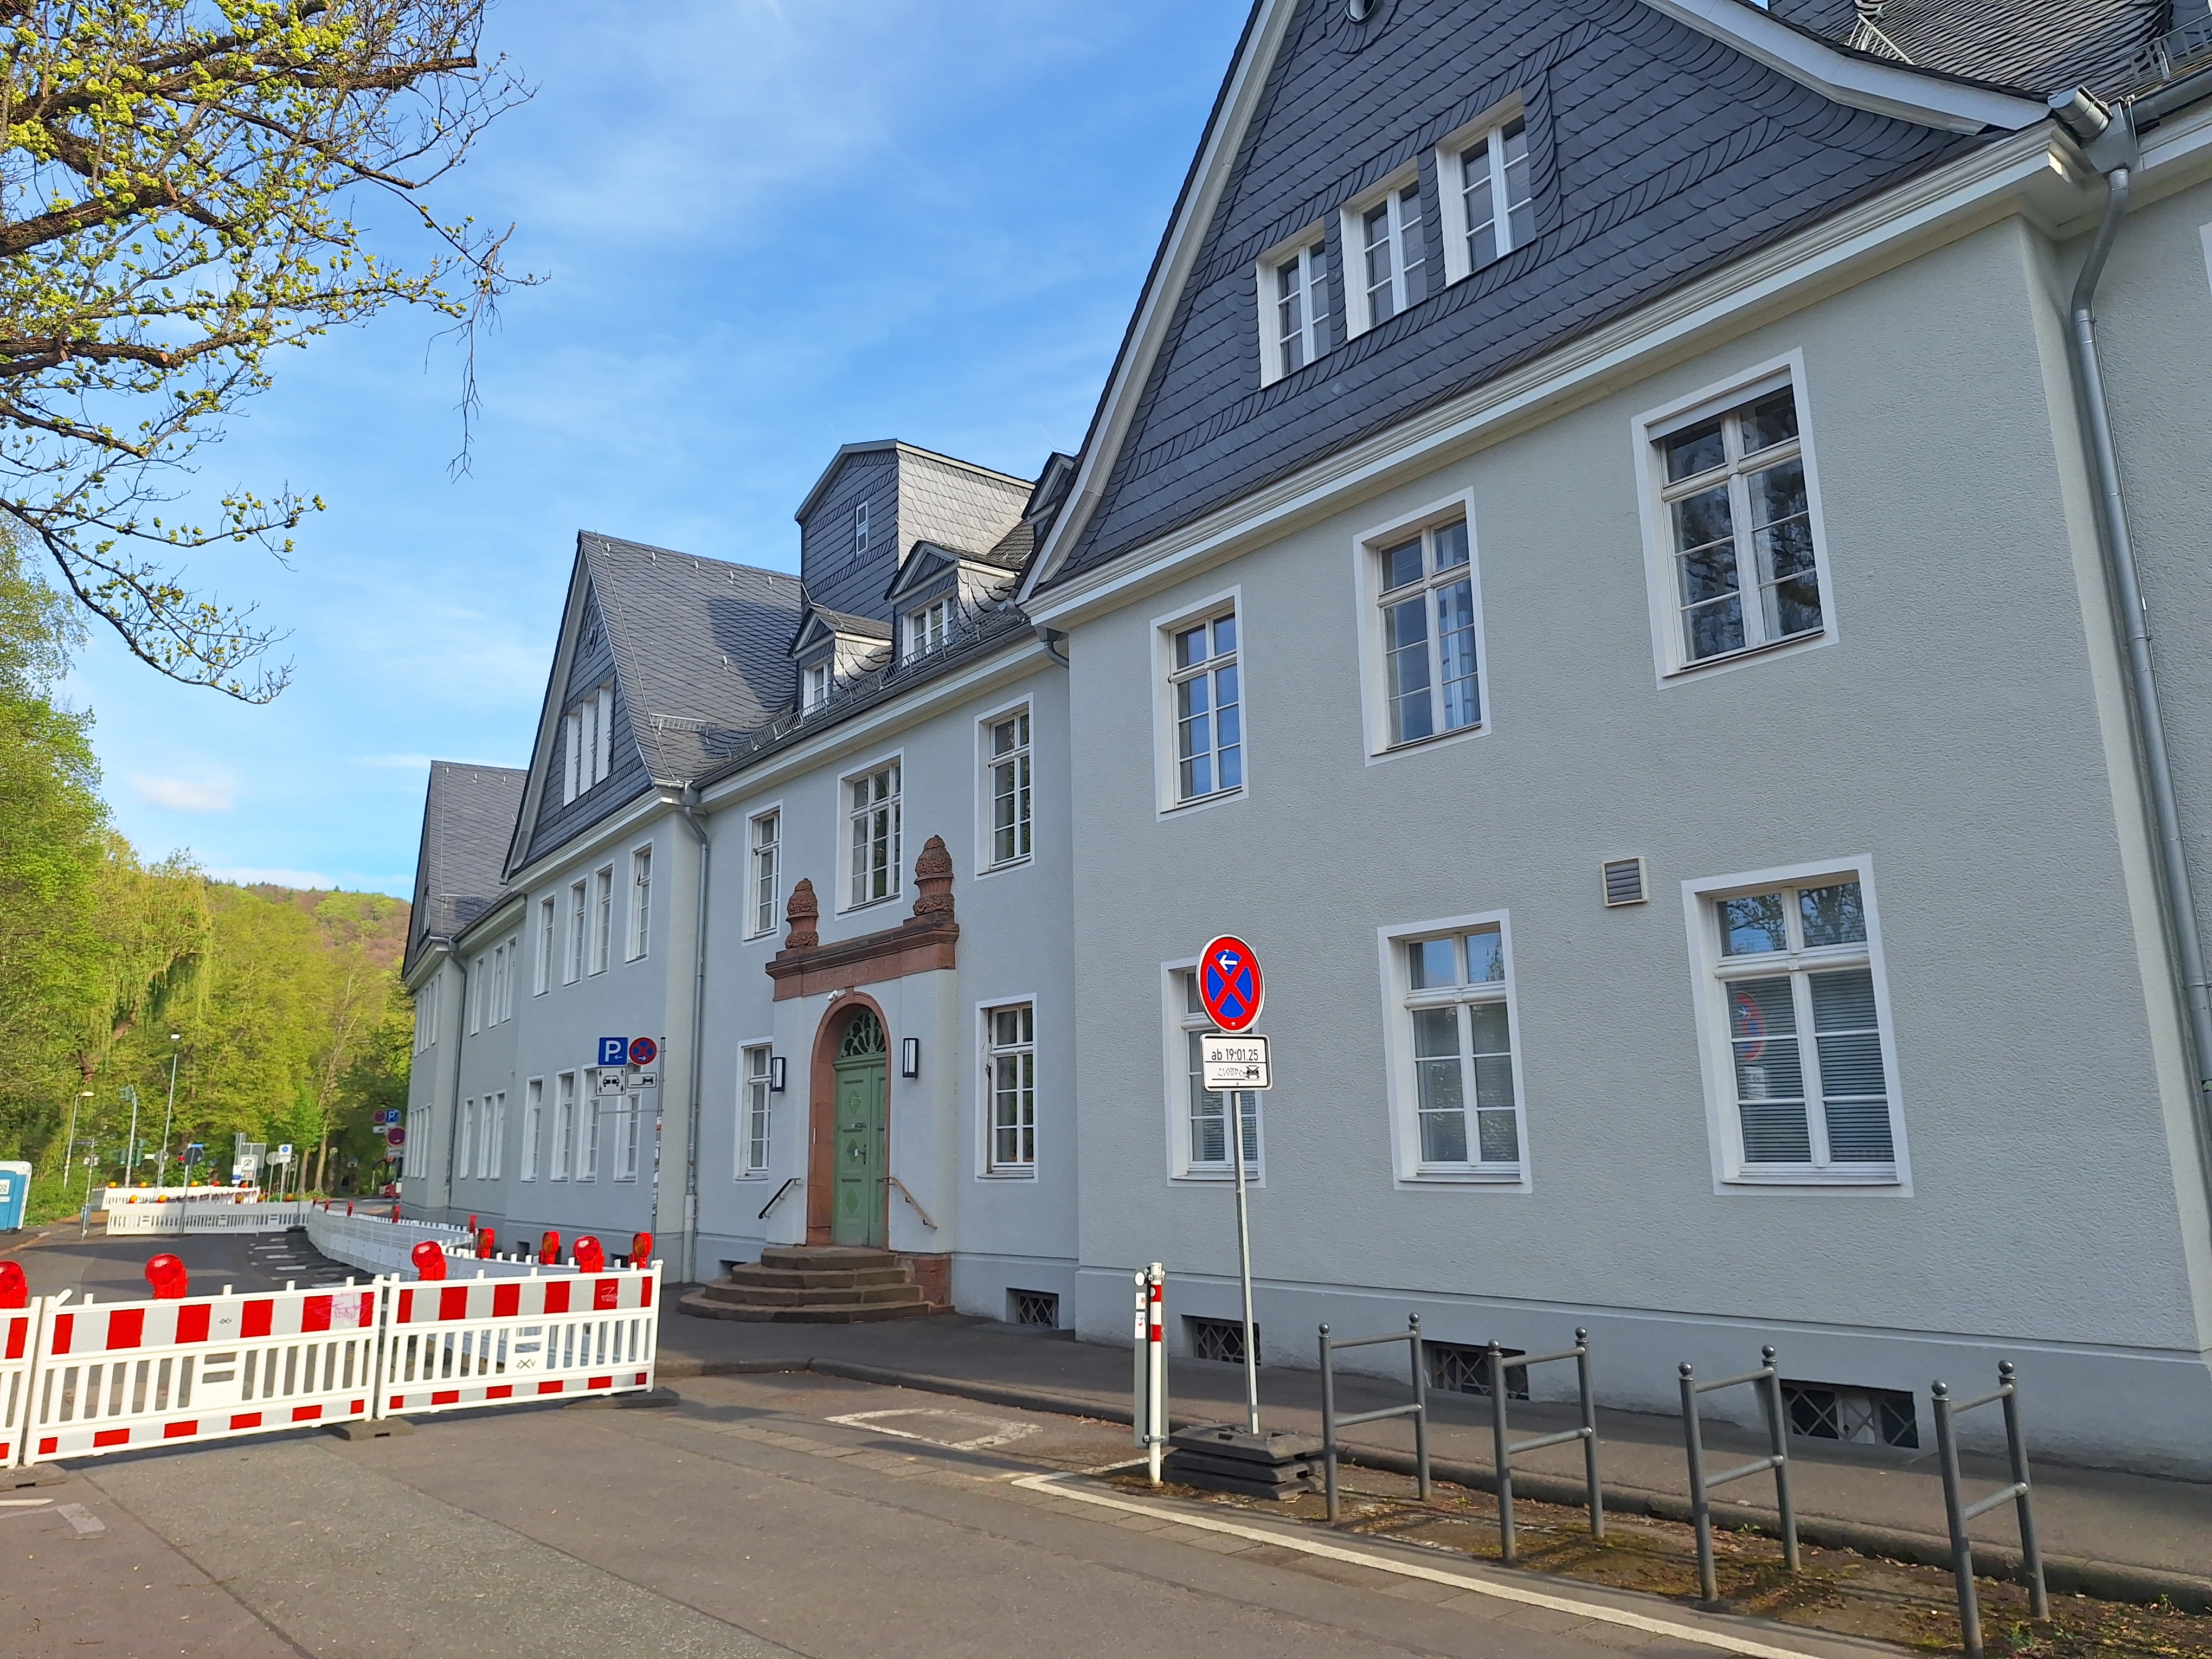
Building: Deutschhausstraße 12